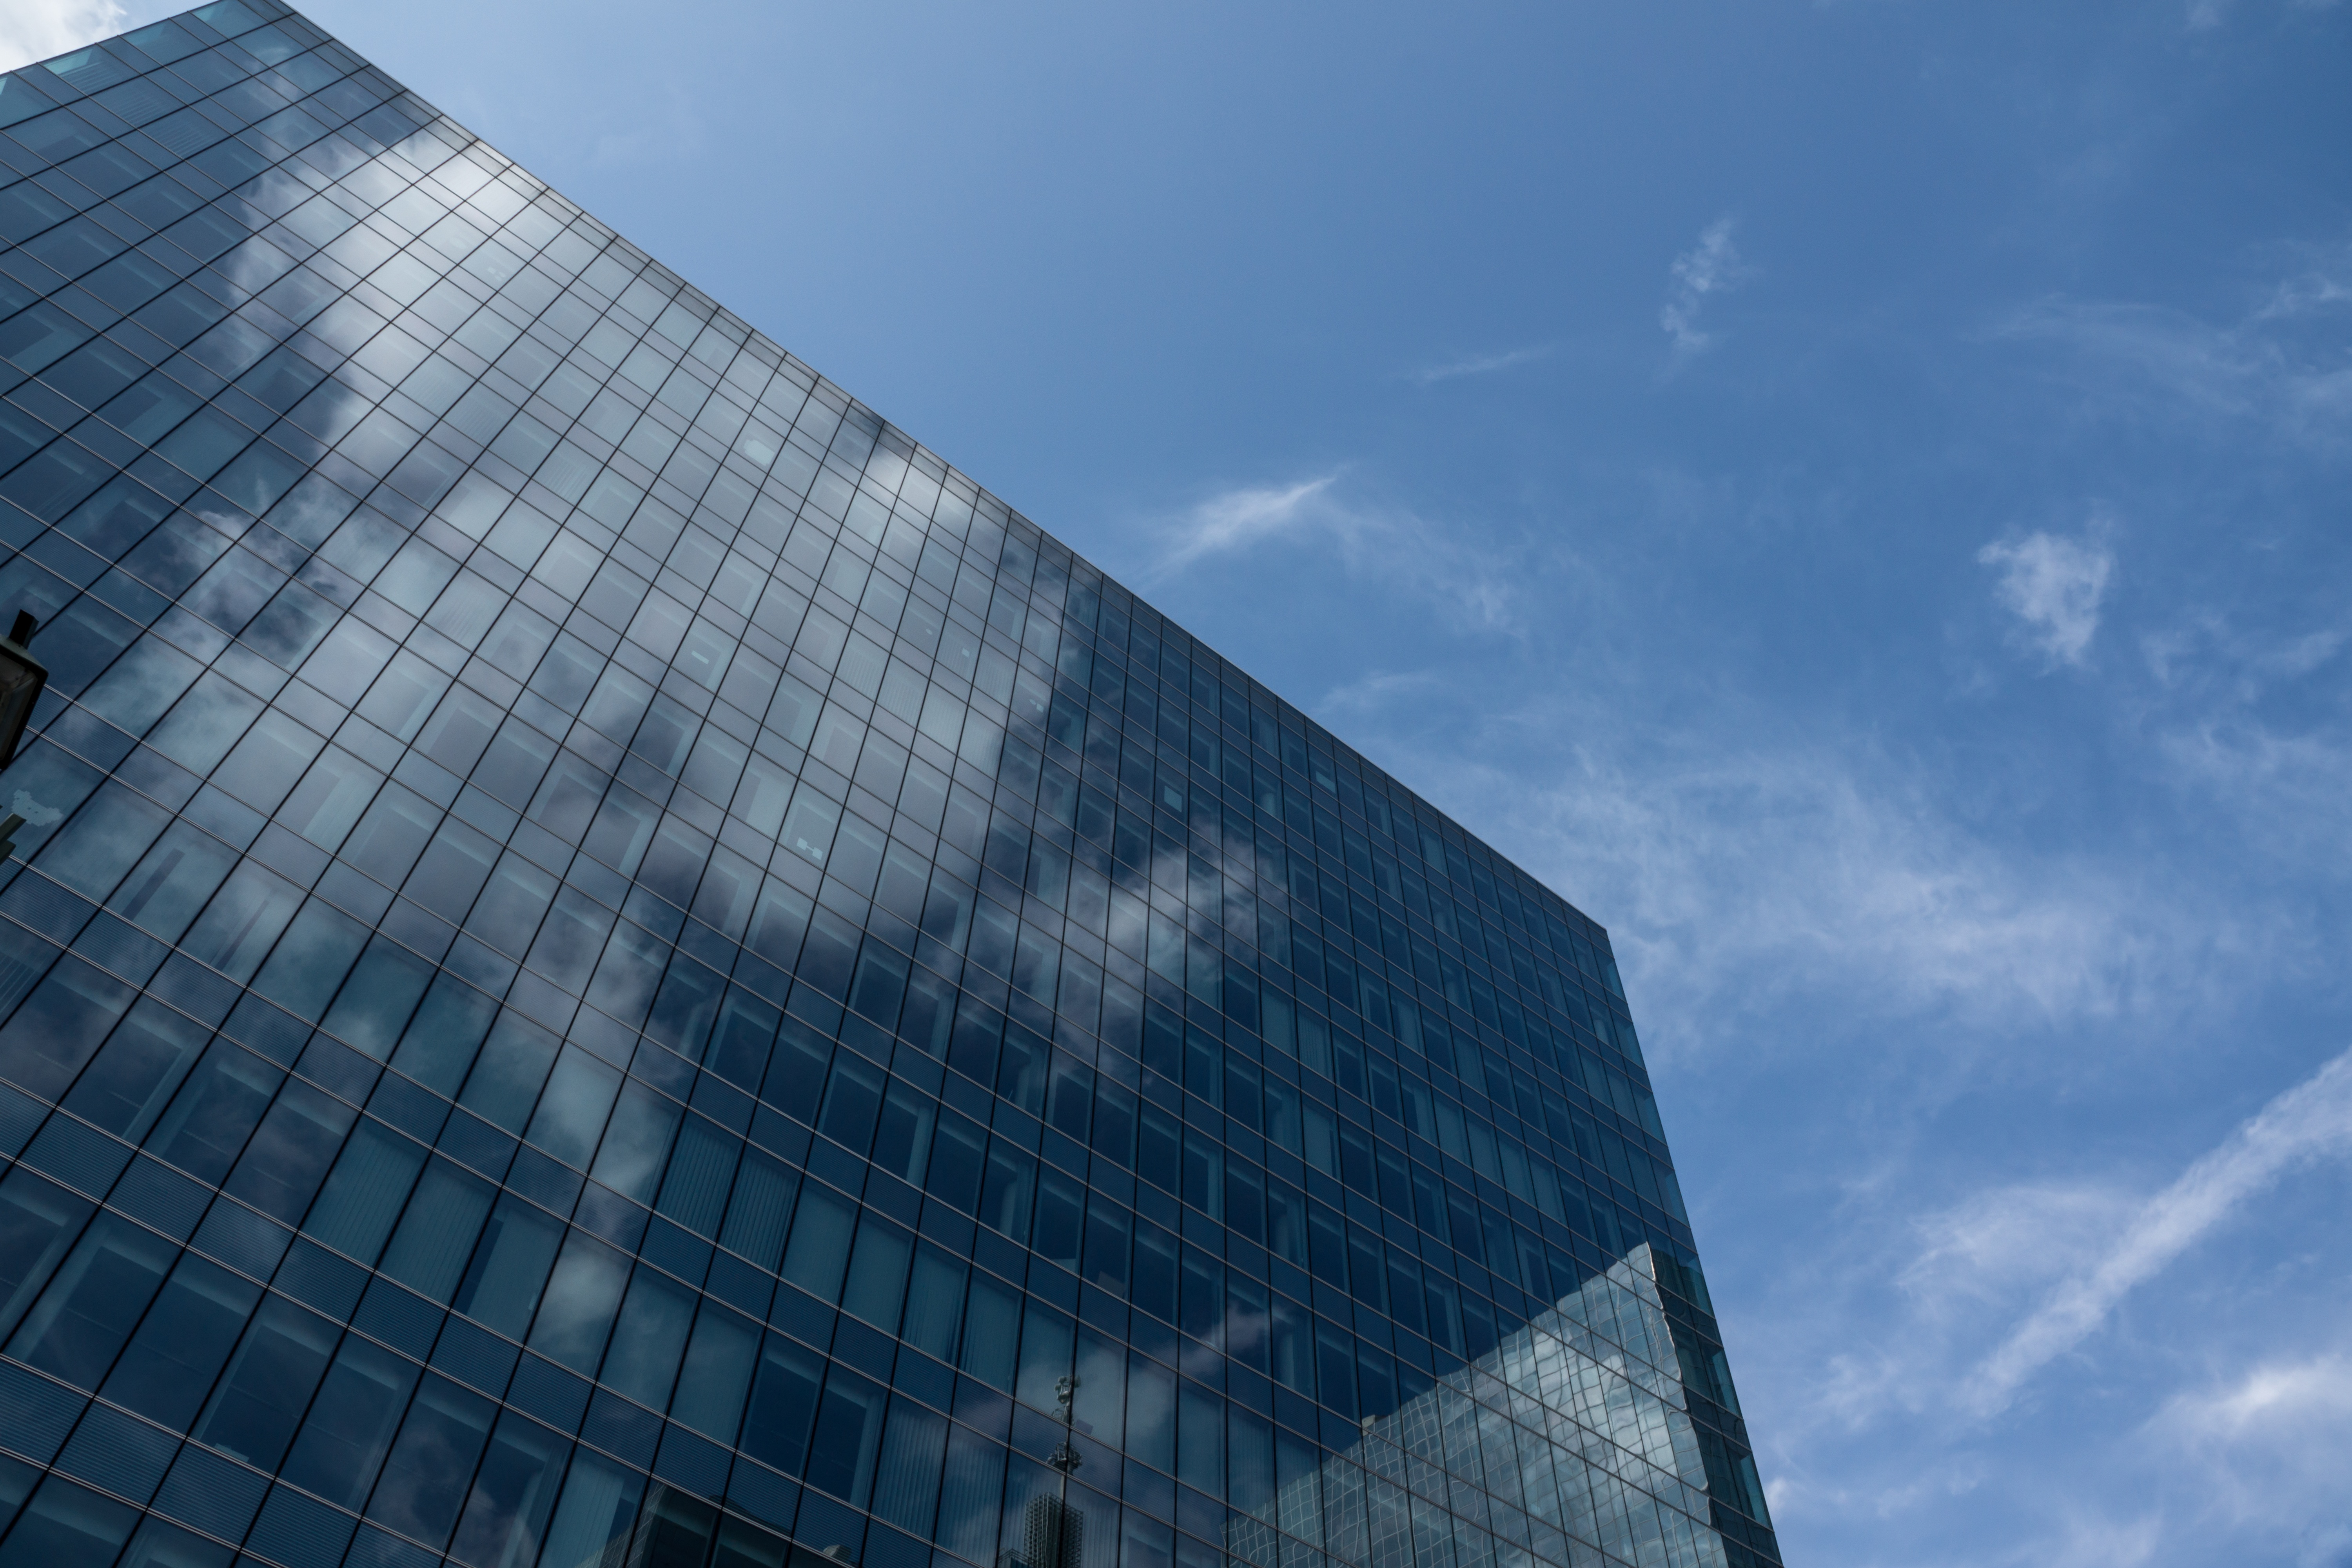
cloud, architecture, sky, sunlight, glass, building, city, skyscraper, downtown, line, reflection, tower, office, landmark, facade, blue, office building, tower block, shape, headquarters, glass facade, urban area, atmosphere of earth